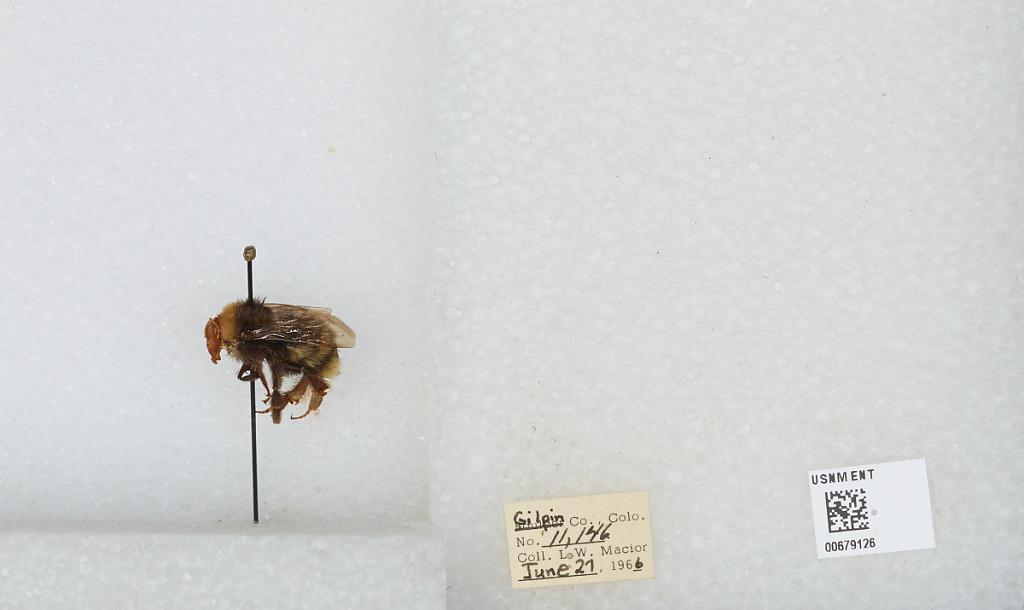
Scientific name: Bombus (Bombus) occidentalis Greene
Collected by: L. Macior
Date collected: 1966-6-27
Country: United States
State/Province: Colorado
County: Gilpin
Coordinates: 39.8908, -105.508